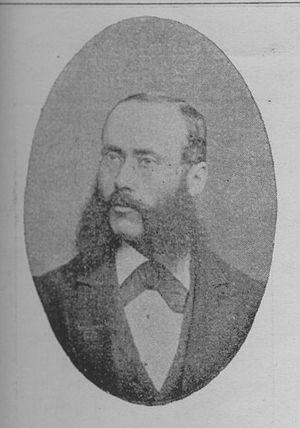
Photo d'Israël Landry (1843–1910), un éditeur canadien.
Les médias, en particulier la presse écrite, ont joué un rôle important dans le développement de la culture acadienne à partir du milieu du XIXᵉ siècle et ont souvent été au centre des aspirations politiques et économiques. Les Acadiens sont généralement minoritaires et moins fortunés que leurs compatriotes, ce qui a influencé l'histoire des médias en Acadie.
Israël Landry est un instituteur, musicien, marchand de musique, rédacteur en chef, éditeur et consul canadien.